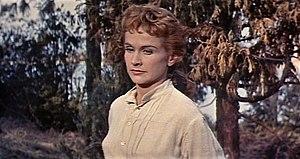
L'Héritage de la colère est un film américain de Richard Bartlett sorti en 1958.